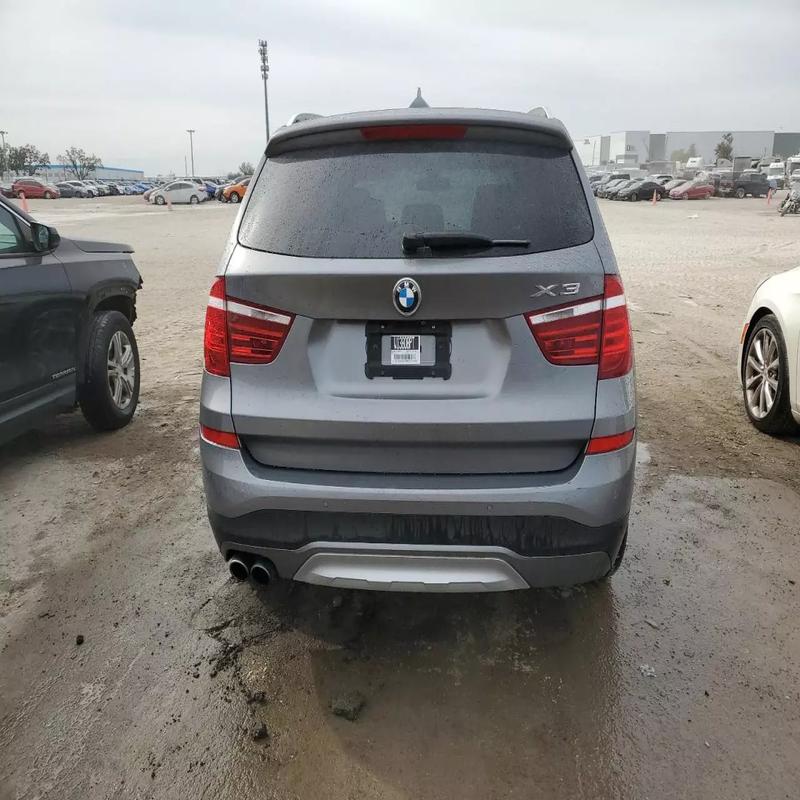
Aucun dommage détecté.
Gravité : aucun